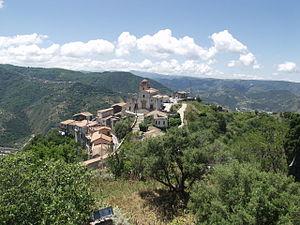
Piraino est une commune italienne de la province de Messine, dans la région Sicile, en Italie.